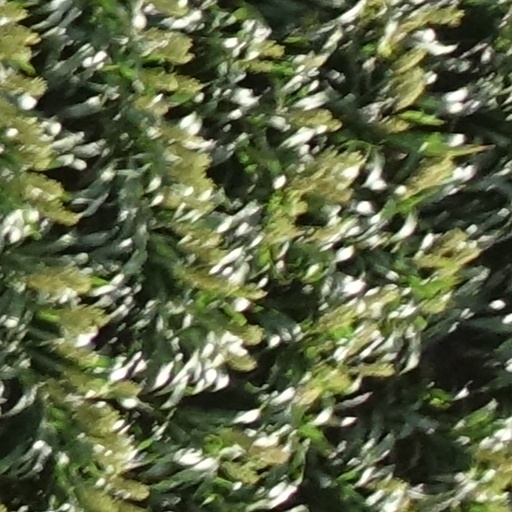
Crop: sorghum